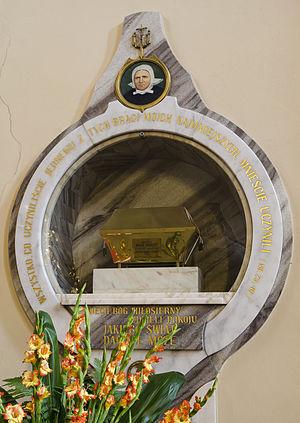
Marie Merkert est une religieuse allemande fondatrice des sœurs de Sainte Élisabeth et reconnue bienheureuse par l'Église catholique.